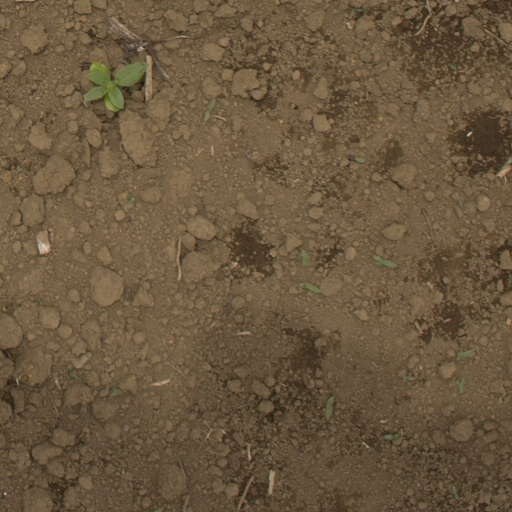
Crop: Jerusalem artichoke